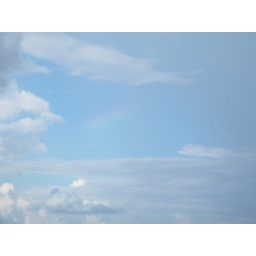
fragment of rainbow in the blue sky